Game of Thrones

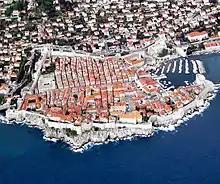
The walled city of Dubrovnik stood in for King's Landing in season two.

"Game of Thrones" used seven writers over its six seasons. Benioff and Weiss wrote most of each season's episodes. "A Song of Ice and Fire" author wrote one episode in each of the first four seasons. Martin did not write an episode for the later seasons, since he wanted to focus on completing the sixth novel ("The Winds of Winter"). Jane Espenson co-wrote one first-season episode as a freelance writer.